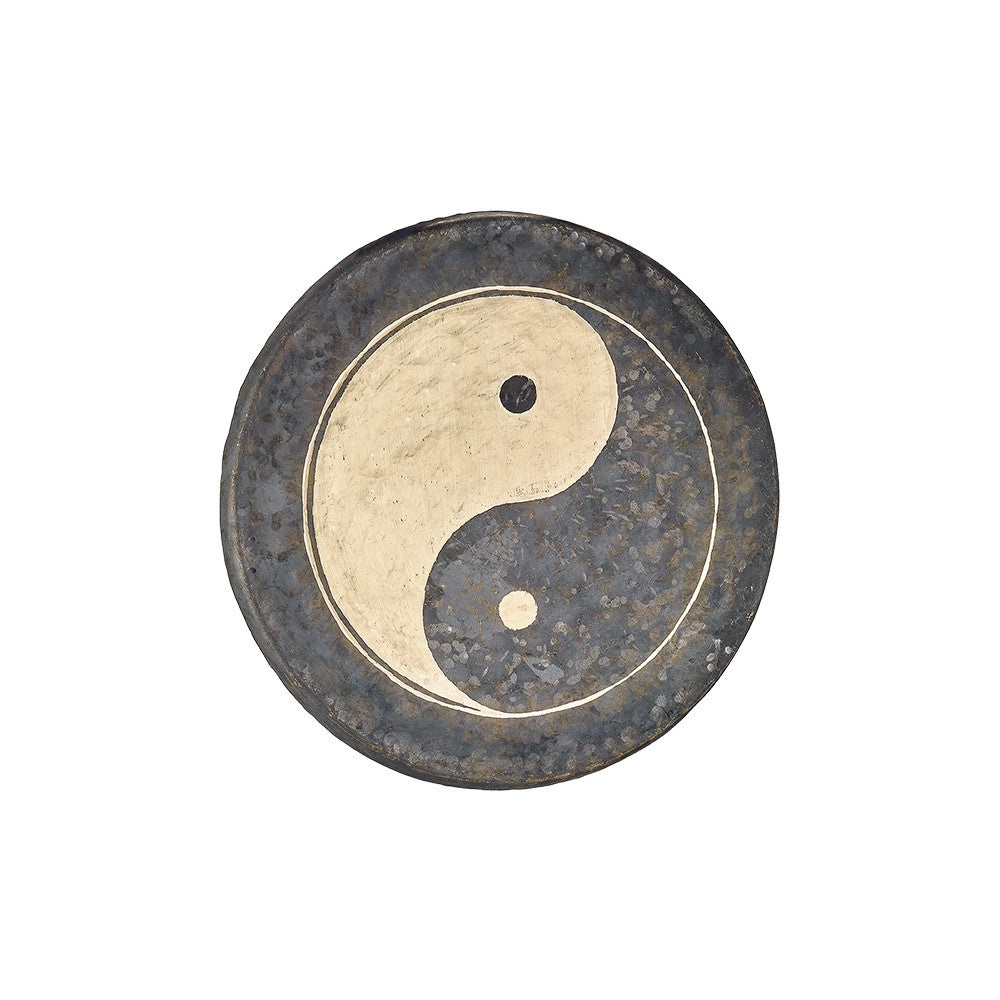
Meinl Sonic Energy Chau Tam Tam - Yin & Yang 24" / 60cm
The Meinl Sonic Energy Chau Tam Tams are handcrafted in China using the same methods and traditions which have been used to create gongs in this region for centuries. With their special bronze alloy and curved rim, these tam tams have a wide range of sound characteristics. From a sustained low hum to a brooding roar to fast explosive crashes, they work in many situations and blend well with other gongs and instruments. Each tam tam ships with a beater designed to correspond with the tam tam size, and a cover. Yin & Yang represent harmony and balance. They describe two opposites, which, however, do not fight, but complement each other. "The primal principle moves and generates Yang. When the movement reaches its end, it becomes still, and this stillness generates yin." - Alfred Forke Specifications: Size 28" / 70 cm Material Special bronze alloy Symbol Yin & Yang Feature 1 Handcrafted masterpiece made in China Feature 2 Large sound characteristics Feature 3 Blends well with other instruments Includes Beater and cover
Brand: Meinl Sonic Energy
Category: Arts & Entertainment > Hobbies & Creative Arts > Musical Instruments > Percussion > Gongs > Tam-Tams